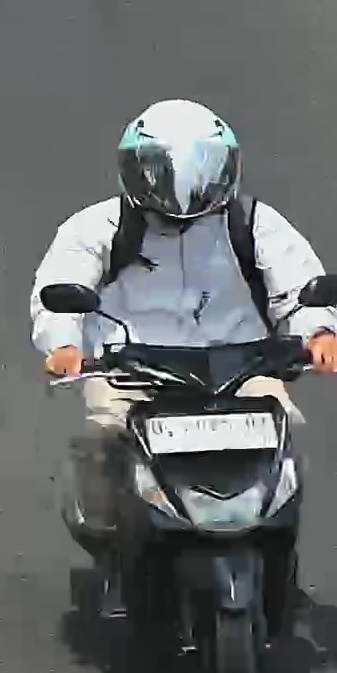
person-with-helmet: 1
person-without-helmet: 0